Makhonine Mak-10

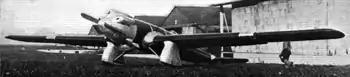
With wings completely extended

Details of the Mak-10 are sparse but its novel feature was a telescopic wing which increased the span for take-off by or 60% of its high speed configuration. The outer panels retracted into the central ones, their inner ends supported on bearings rolling along one or more spars. The ends of the centre section were reinforced with cuffs. The wing apart, it was a conventional cantilever low wing monoplane, with twin open cockpits, the rear one sometimes faired in, and faired, fixed landing gear. It was powered by a , three bank, W-configuration, twelve cylinder Lorraine 12Eb engine.